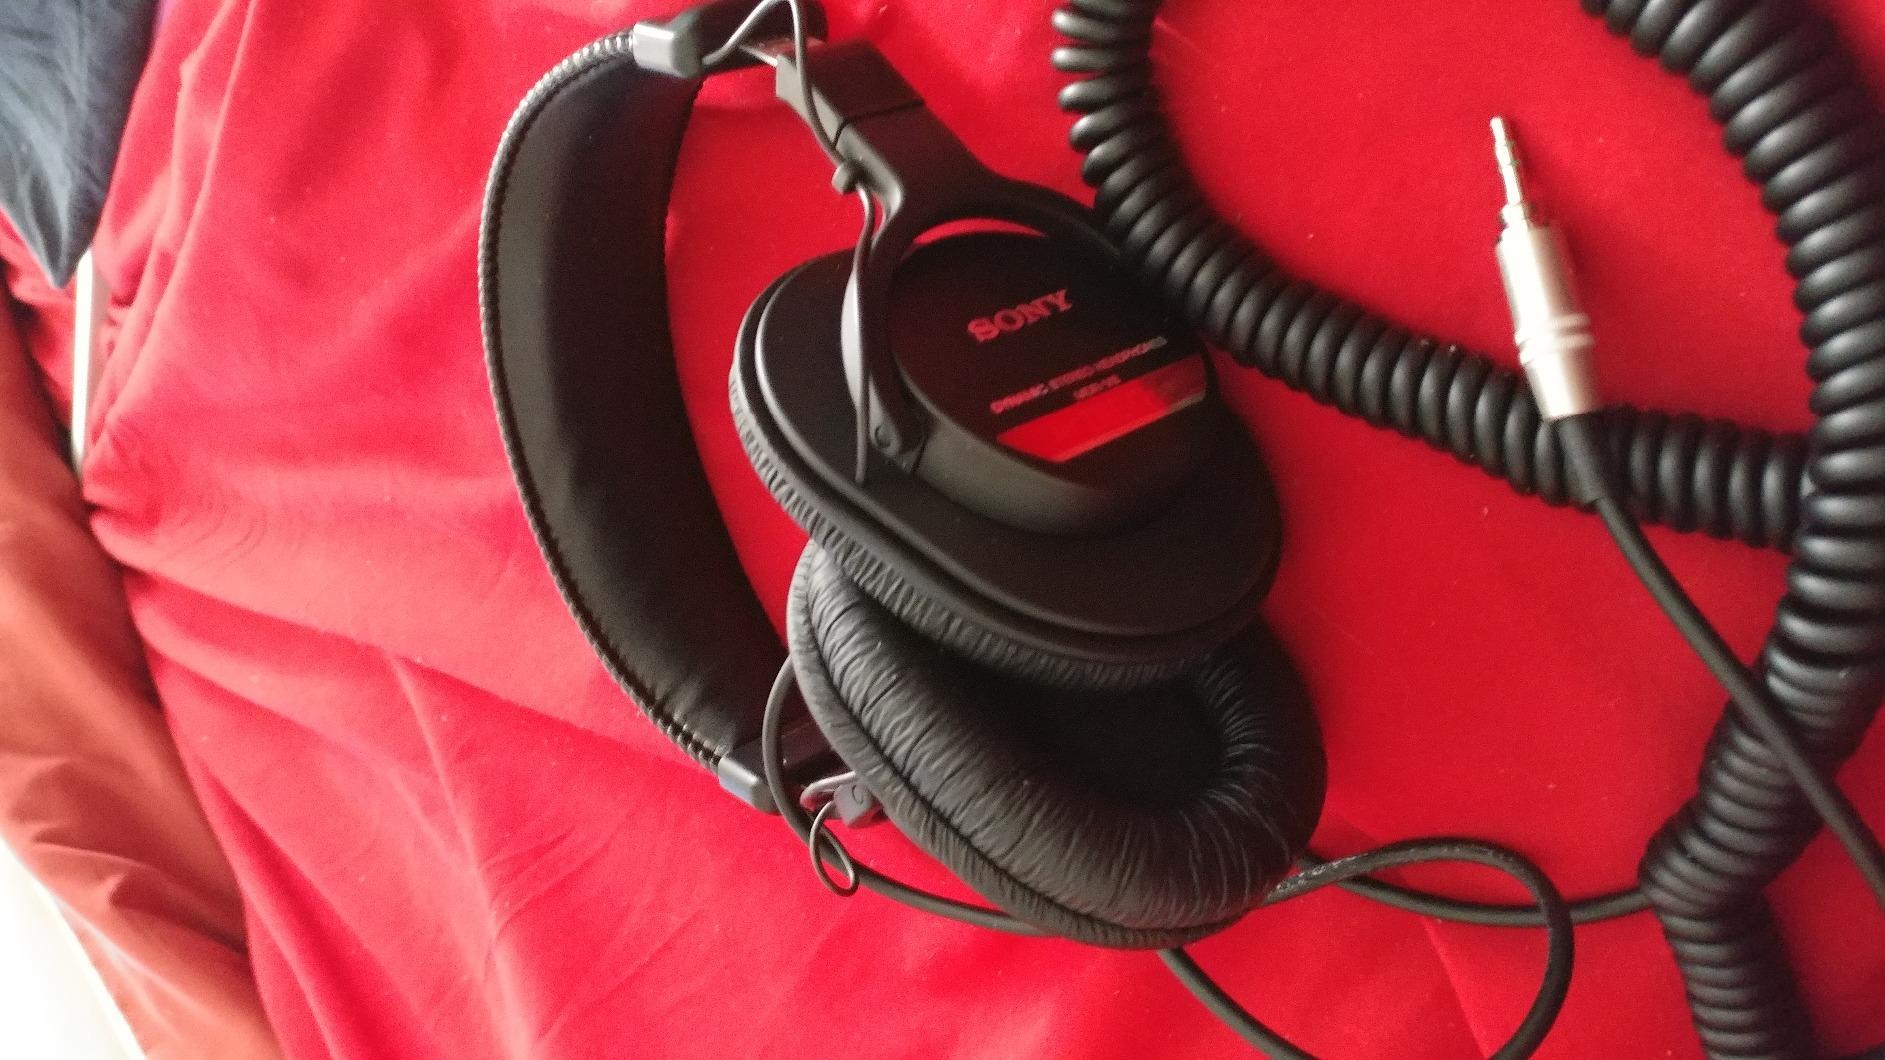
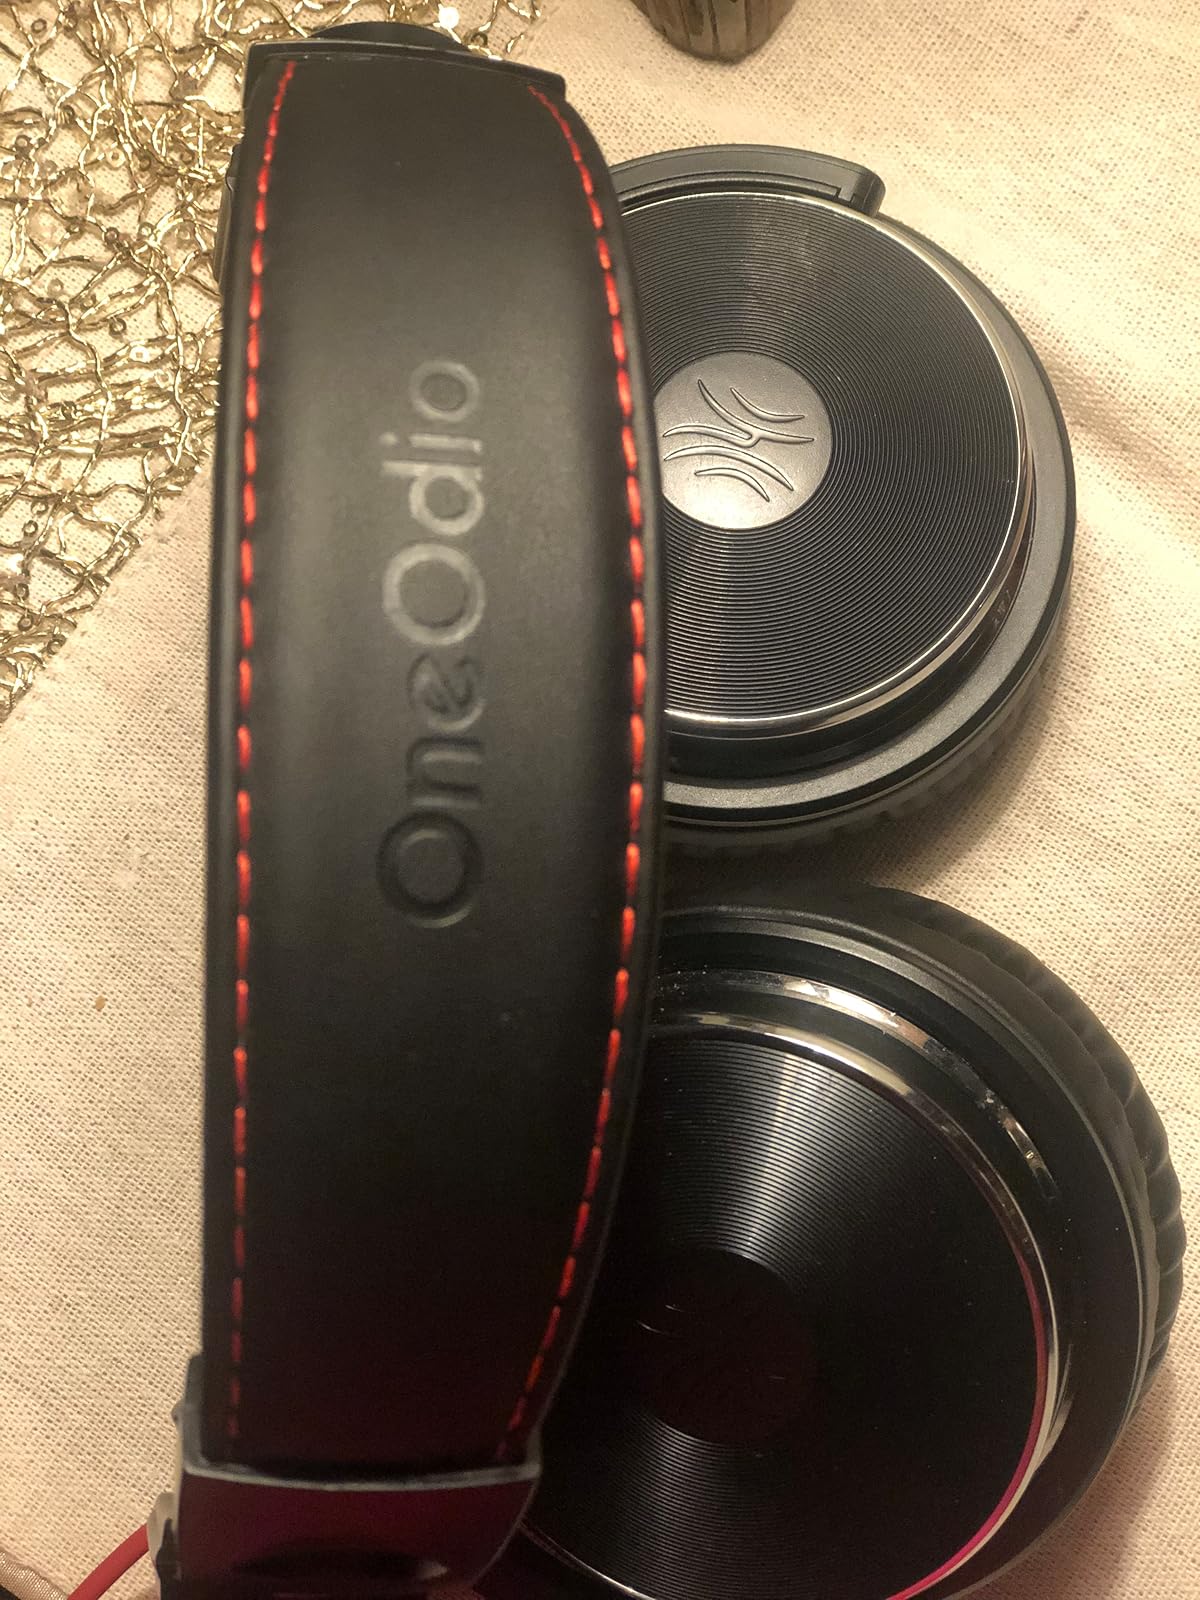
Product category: headphones
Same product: no